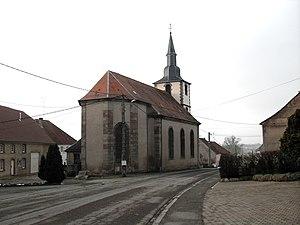
L'église Saint-Denis à Hérange, côté à l'est
Hérange est une commune française située dans le département de la Moselle en région Grand Est.